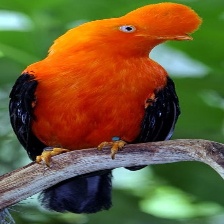
Species: COCK OF THE  ROCK
Scientific name: RUPICOLA